Frank Wilcox

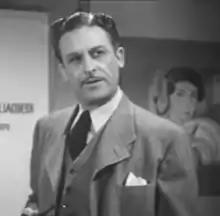
Wilcox in "Lady Gangster" (1942)

Frank Reppy Wilcox (March 13, 1907 – March 3, 1974) was an American actor. He appeared in numerous films and television series, as well as Broadway plays.